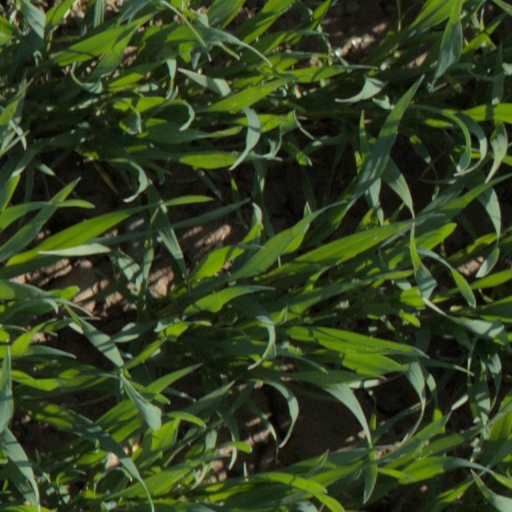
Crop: wheat